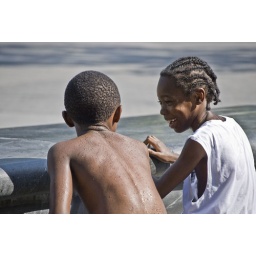
Two boys take cover during a water fight in the fountain at Washington Square Park. Photo by Rachel Wise.